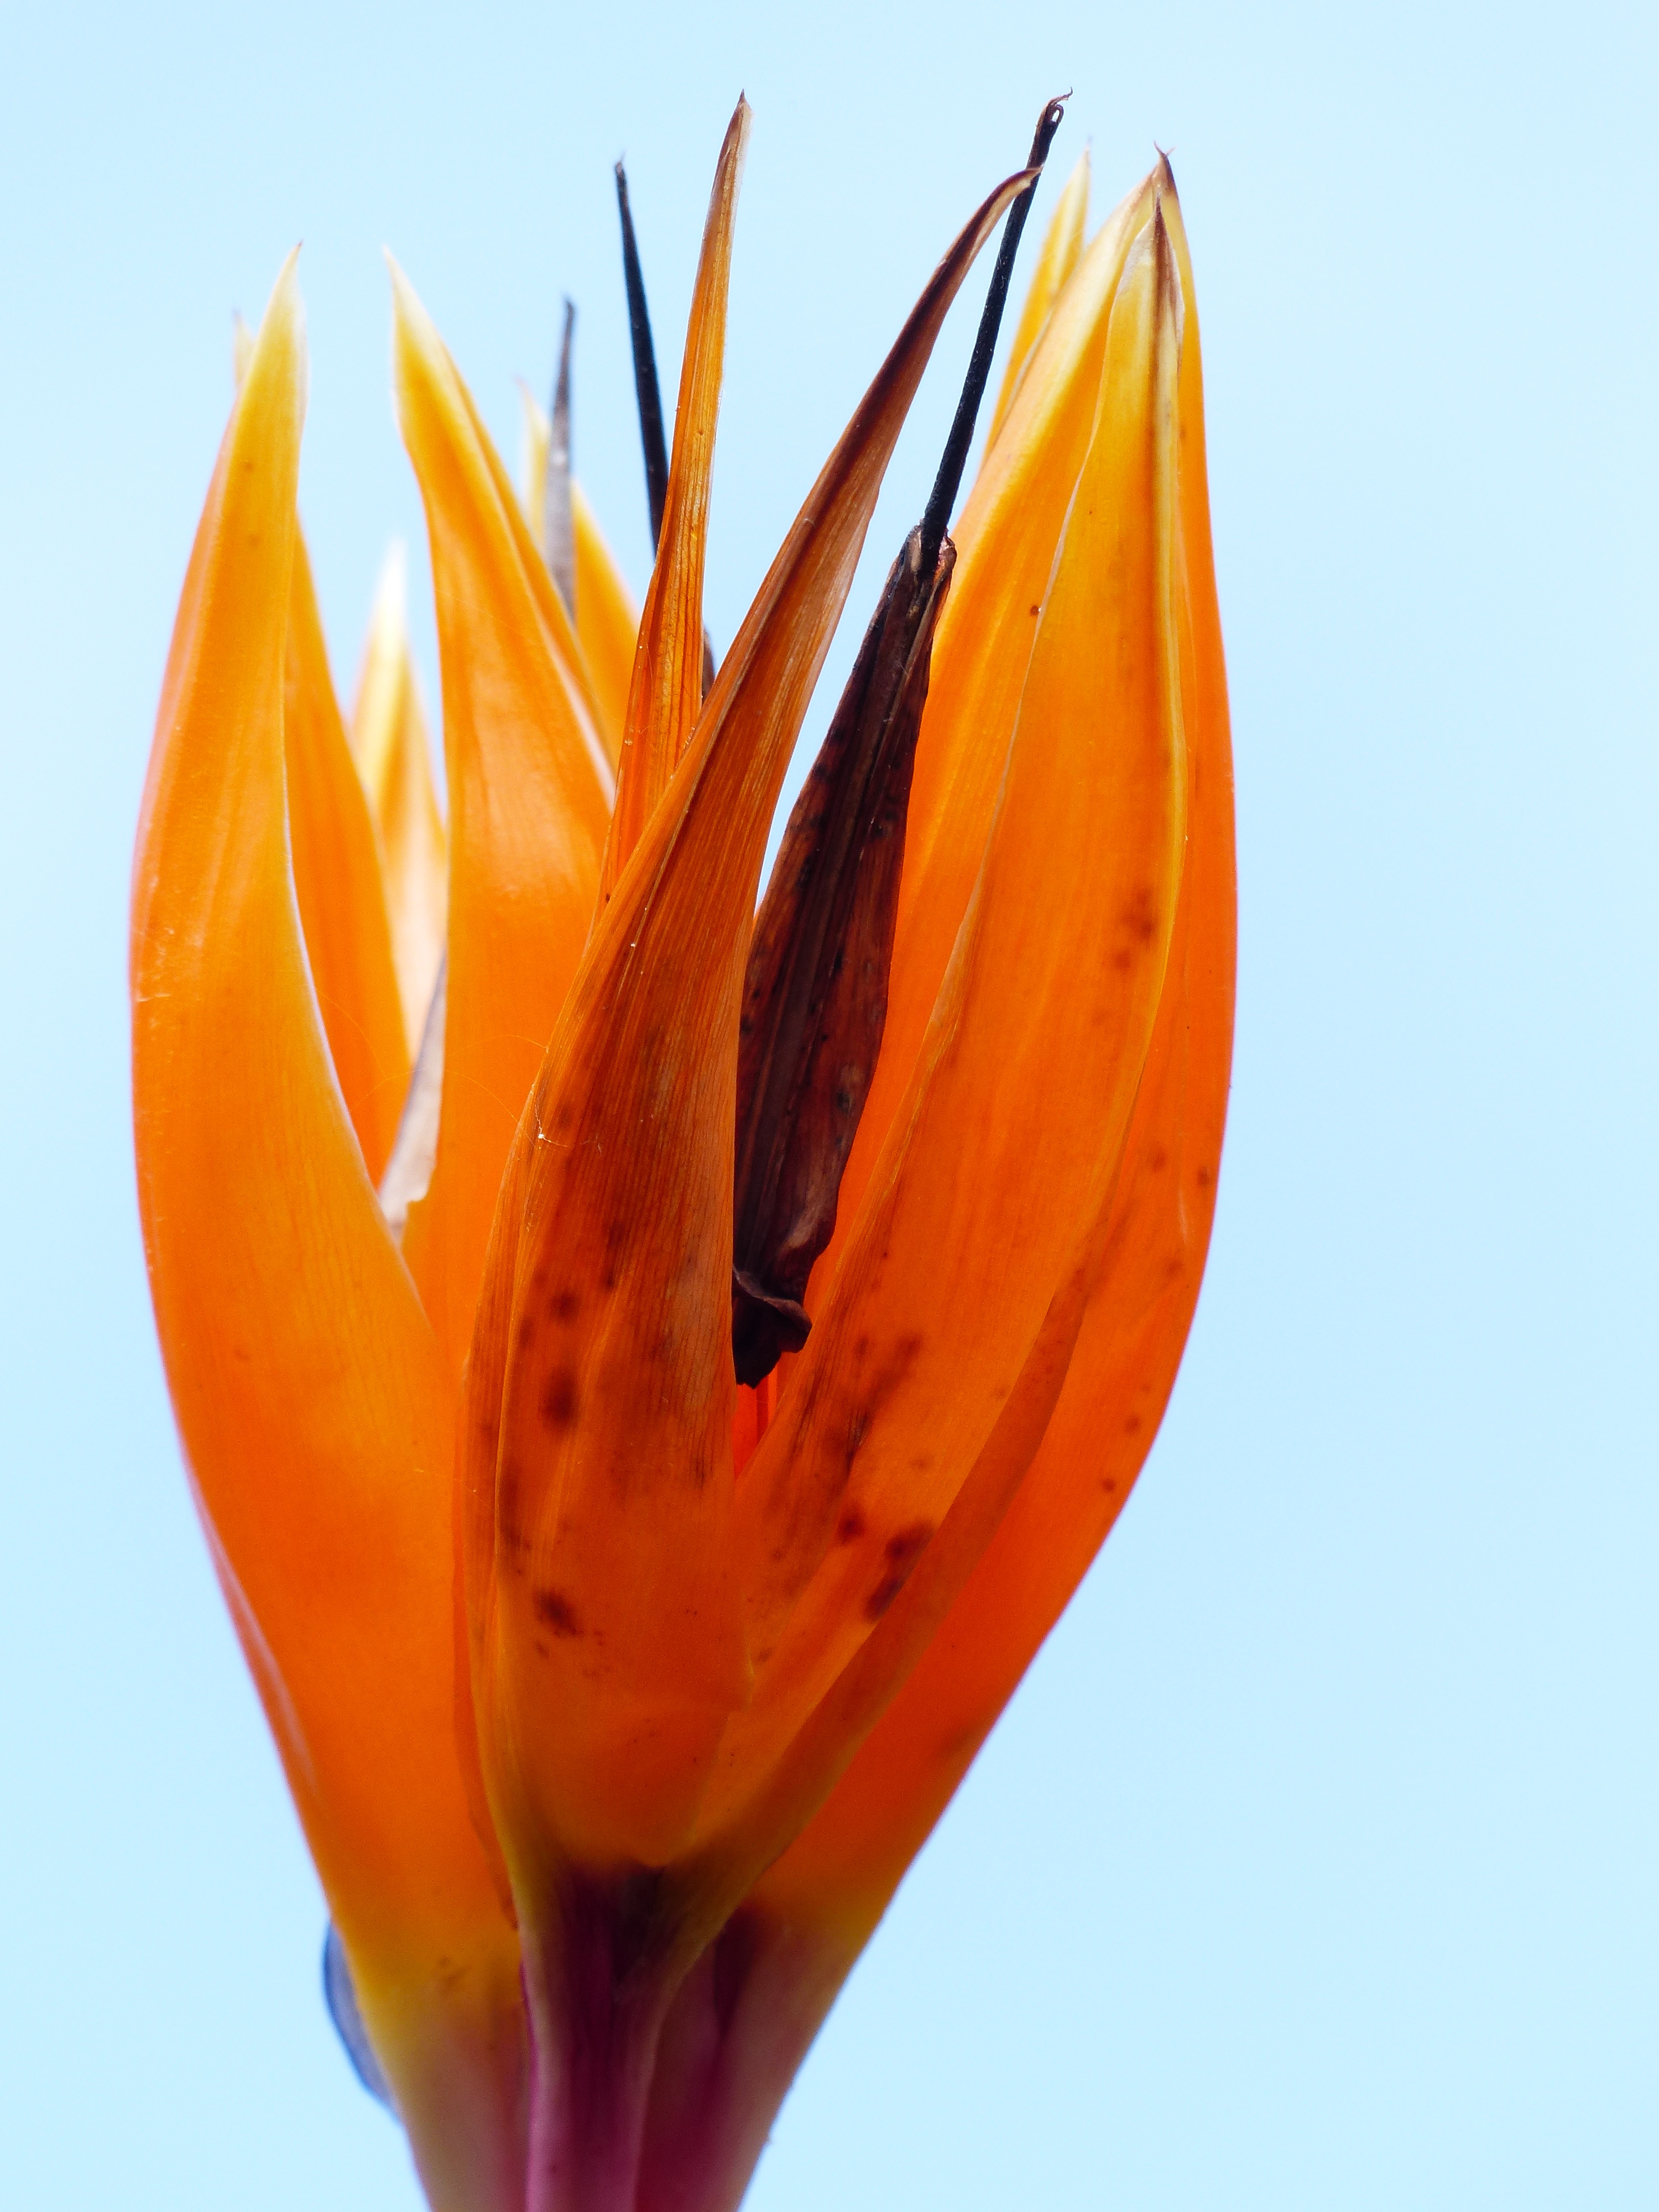
blossom, plant, leaf, flower, petal, bloom, tulip, red, color, blue, colorful, yellow, flora, close up, macro photography, ornamental plant, strelitzia, bird of paradise flower, flowering plant, caudata, strelitzia orchids, strelitziaceae, caudata greenhouse, queen caudata, king caudata, plant stem, land plant